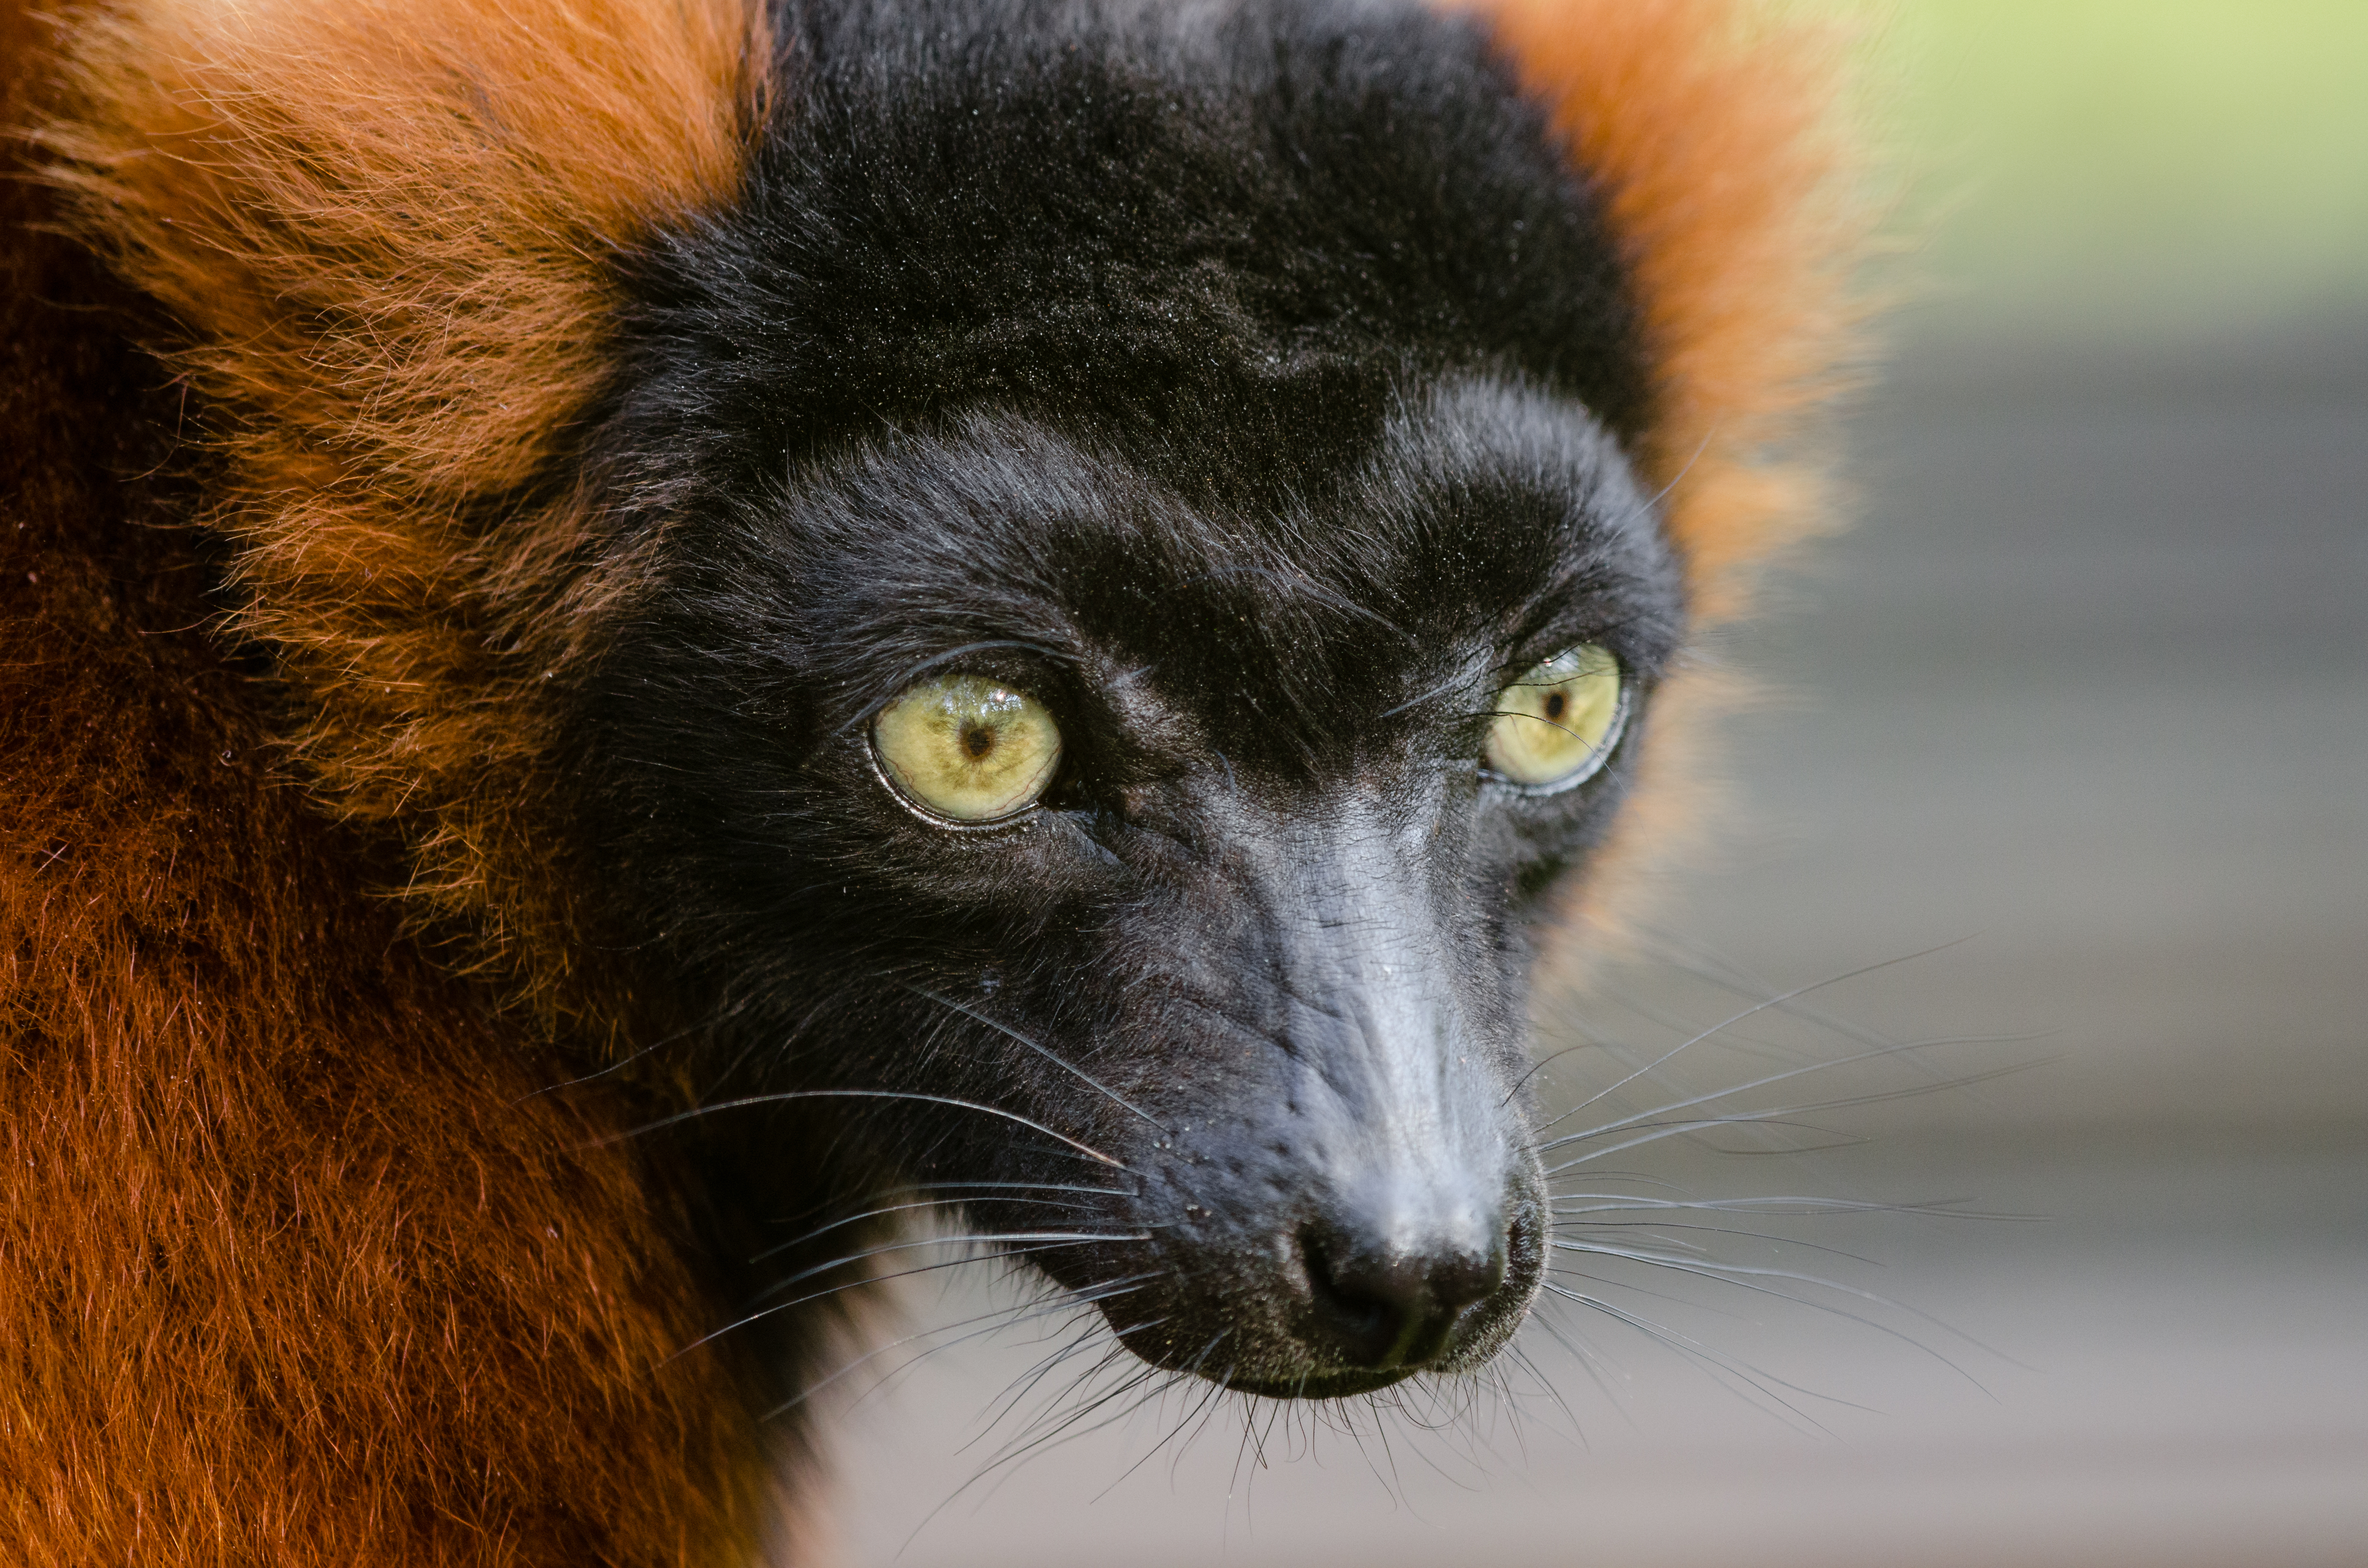
bokeh, feet, cute, wildlife, zoo, red, mammal, nikon, fauna, primate, close up, nose, eyes, whiskers, hands, madagascar, vertebrate, zoom, germany, deutschland, f28, nikkor, augen, adorable, lemur, d7000, roter, niedlich, tierpark, 80200mm, ruffed, vari, lemuren, gelsenkirchen, erlebniswelt, fuse, h nde